Wolf-Heinrich Graf von Helldorff

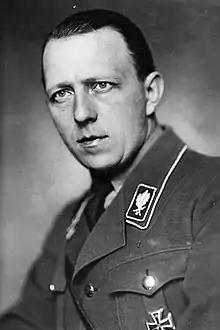
Wolf-Heinrich Graf von Helldorff

Wolf-Heinrich Julius Otto Bernhard Fritz Hermann Ferdinand Graf von Helldorff (14 October 1896 – 15 August 1944) was an SA-"Obergruppenführer", German police official and politician. He served as a member of the Landtag of Prussia during the Weimar Republic, as a member of the "Reichstag" for the Nazi Party from 1933, and as "Ordnungspolizei" Police President in Potsdam and in Berlin. From 1938 he became involved with the anti-Nazi resistance, and was executed in 1944 for his role in the 20th July plot to overthrow Adolf Hitler's regime.